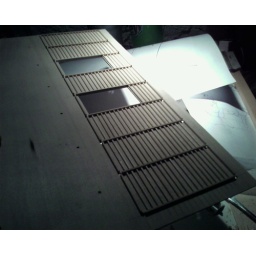
1:100 scale model in progress. This is the underside of a floor plate with the exposed wood framing.